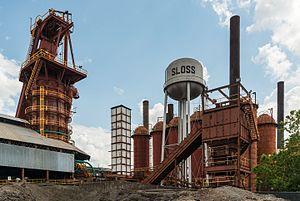
L'archéologie industrielle est, comme les autres branches de l'archéologie, l’étude des vestiges matériels du passé, mais centrée plus précisément sur le patrimoine industriel : installations minières, métallurgiques, manufactures et usines, transport routier, ponts, tunnels, chemin de fer, chantier naval, marine, navigation fluviale, aviation.